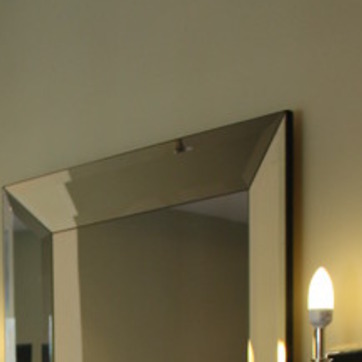
Material: mirror